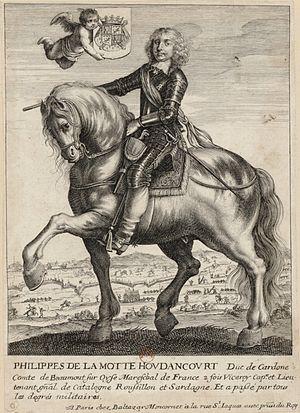
Philippe de La Motte Houdancourt (1605–1657), duc de Cardone, maréchal de France